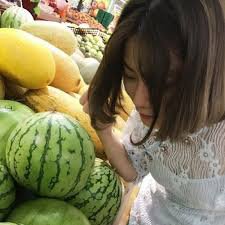
Label: Watermelon